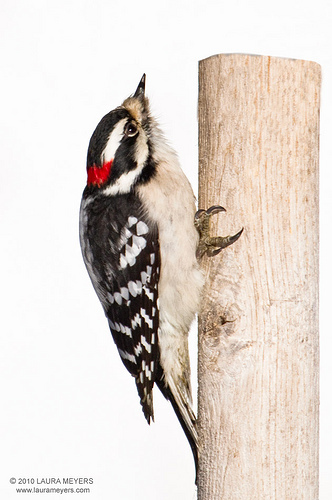
this bird has a white breast and under belly with mostly black and some white on the wings and body and a red patch on the back of its head.
bird has brown body feathers, light brown breast feather, and short beak
this is a bird with a white belly, black and white spotted back and a red nape.
a bird with a small red mark on its head and interesting black and white wings.
this bird is black and white in color with a small beak, and black eye rings.
this particular bird has a white belly and breast with black and white secondaries
this particular bird has a belly that is tan and white
this bird is small with a white belly, the top feathers are black with white patterns.
this small bird has a white throat and breast and belly and a black crown with white eyebrows.
this bird is white, black, and red in color, and has a small pointed beak.
Species: Downy Woodpecker